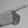
ASL letter: G